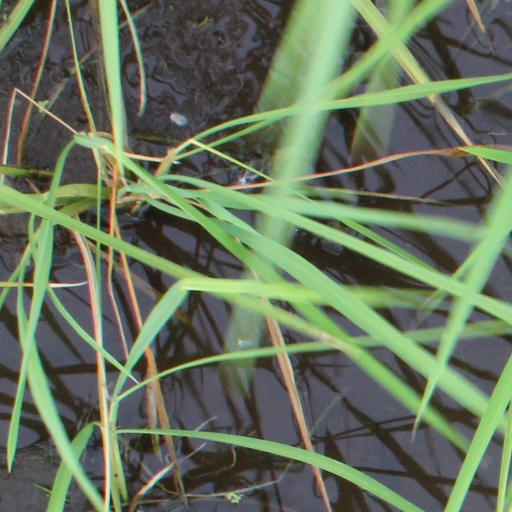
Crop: rice